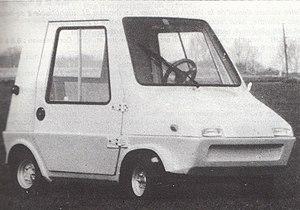
VITREX minicar